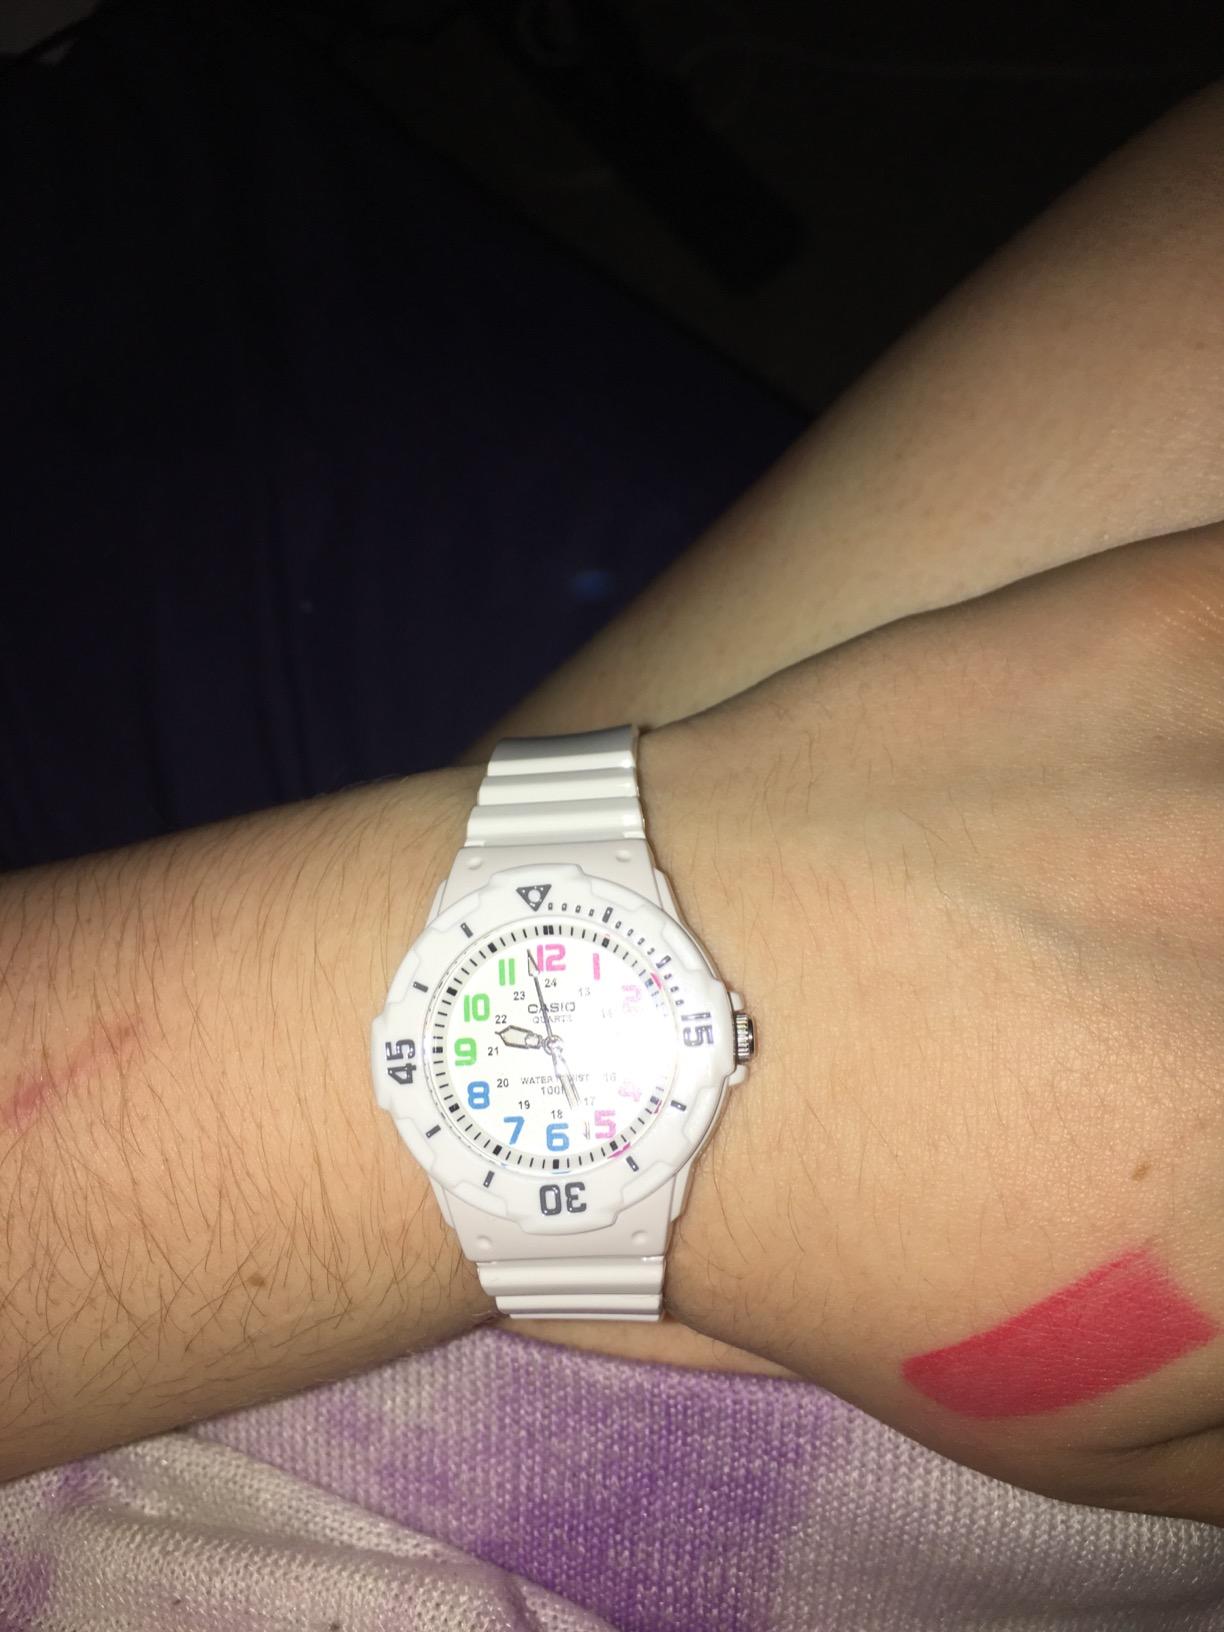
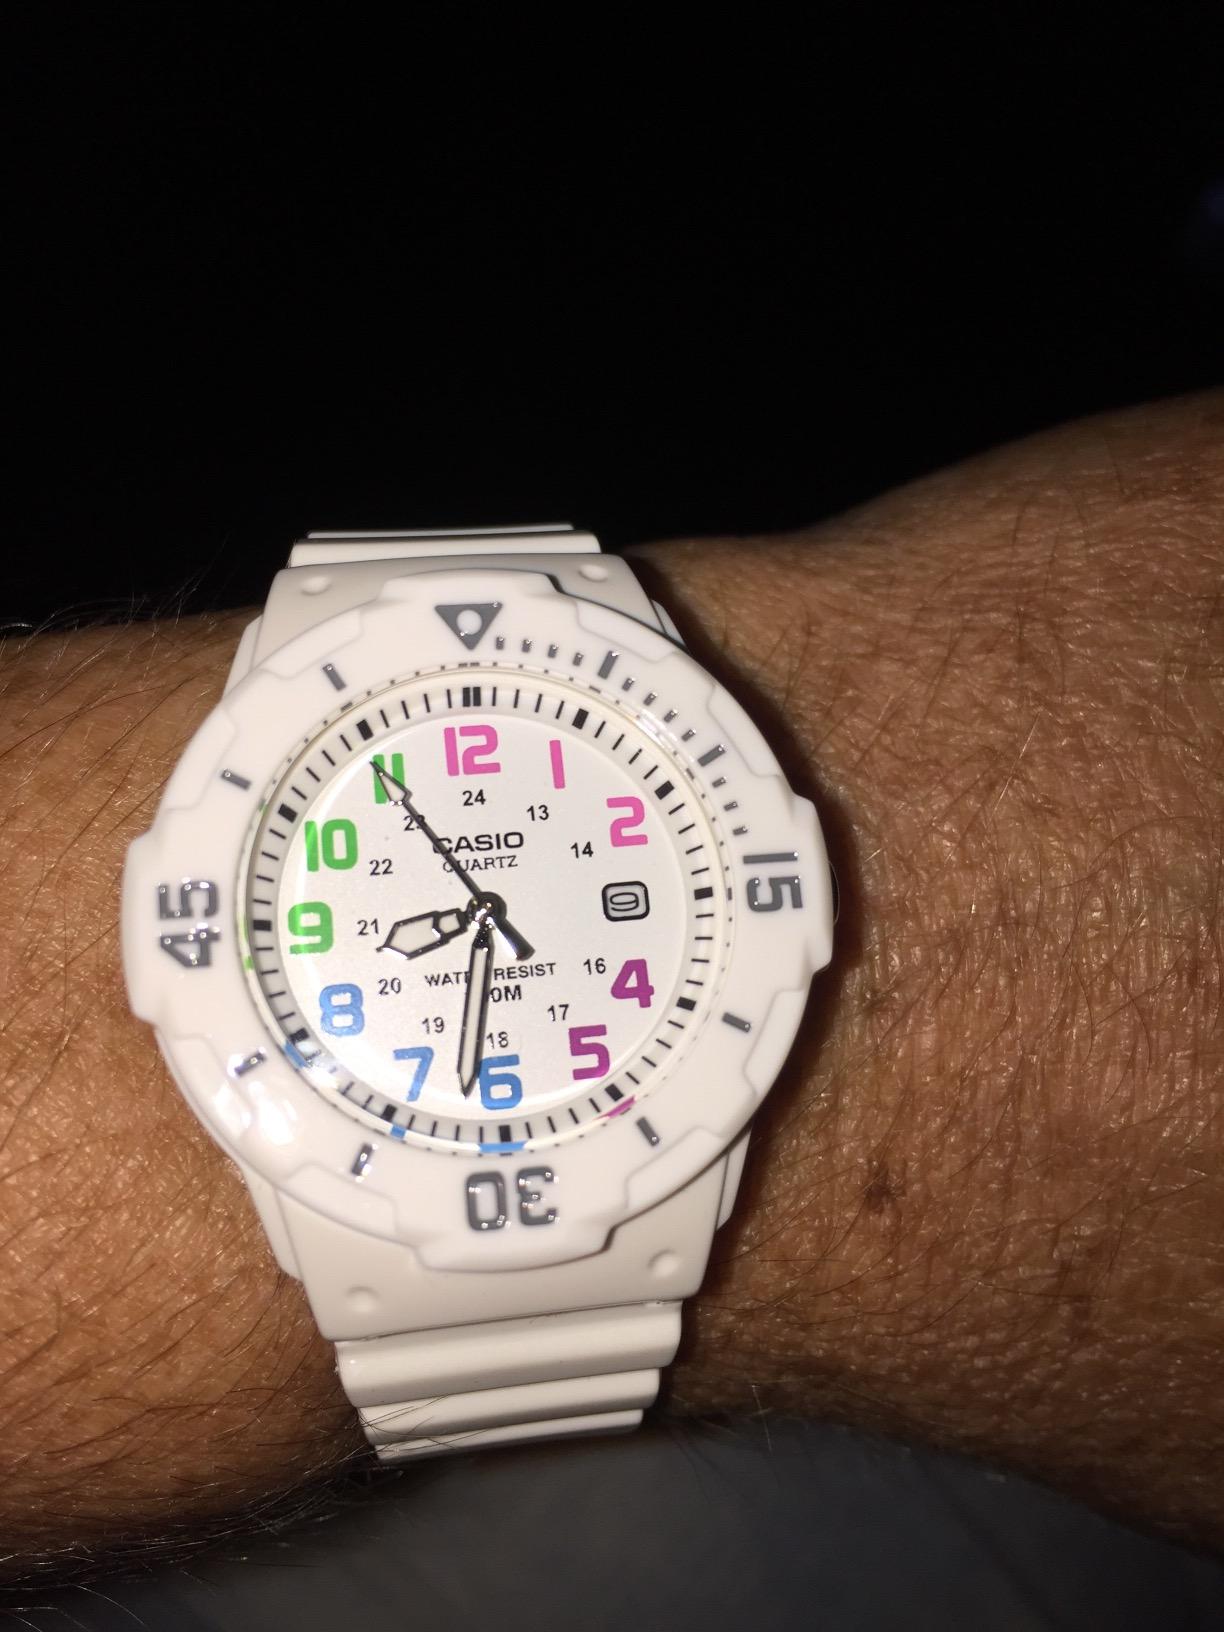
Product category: accessories_watch
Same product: yes